Arlington Antebellum Home & Gardens

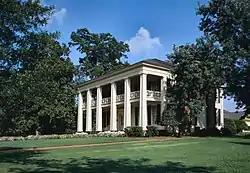
Arlington in 1993

Arlington Antebellum Home & Gardens, or Arlington Historic House, is a former plantation and of landscaped gardens near downtown Birmingham, Alabama, United States. The two-story frame structure was built by enslaved people between 1845–50. Its style is antebellum-era Greek Revival architecture. The house serves as a decorative arts museum, featuring a collection of 19th-century furniture, textiles, silver, and paintings. The garden features a restored garden room that is used for special events. The house was added to the National Register of Historic Places on December 2, 1970, as Arlington, and has also been known as the Mudd-Munger House.